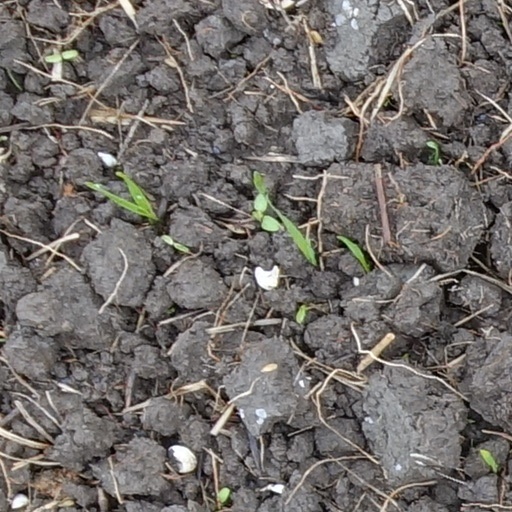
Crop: wheat